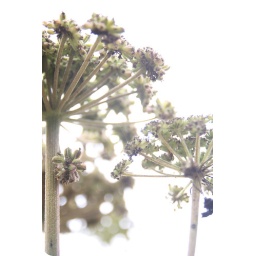
ocean flower from below